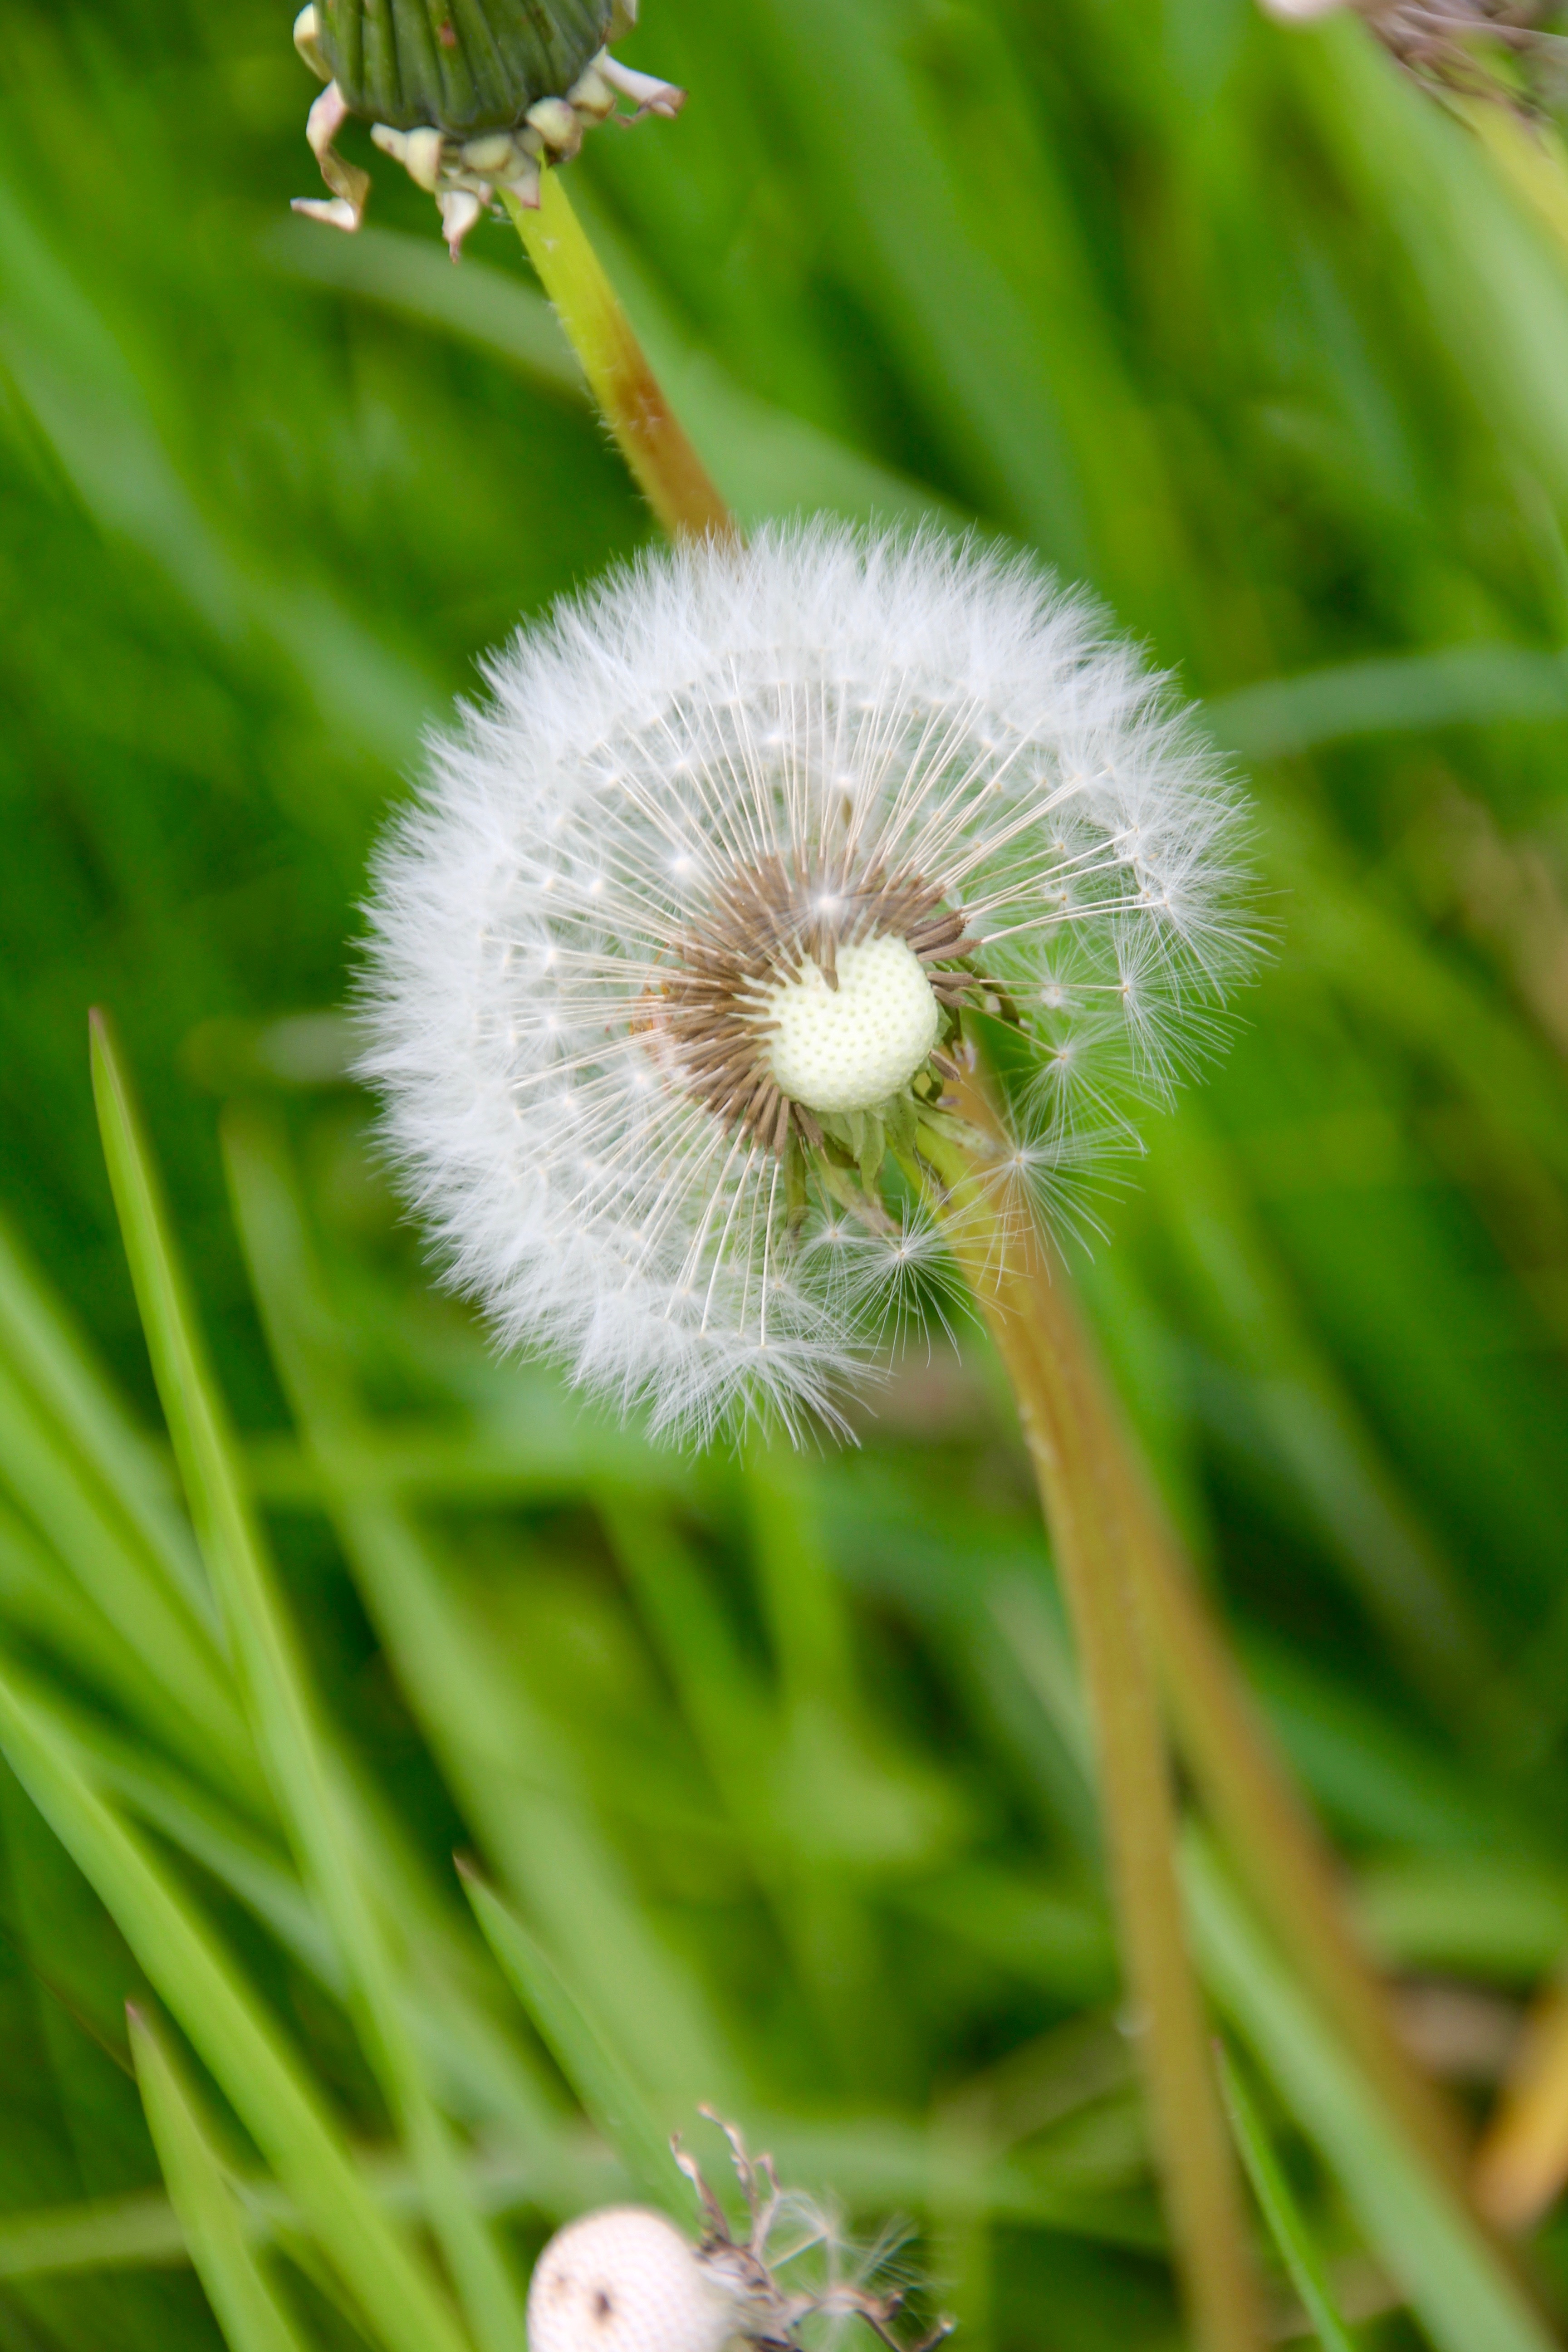
nature, grass, plant, photography, meadow, dandelion, leaf, flower, green, produce, botany, flora, fauna, wildflower, close up, thistle, macro photography, flowering plant, daisy family, grass family, plant stem, land plant